Manipur Zoological Garden

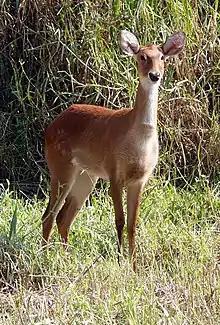
A Sangai deer in the Manipur Zoological Garden

The zoo offers its visitors to have an opportunity to see the graceful Sangai, the brow antlered deer. This deer is one of the rarest and one of the most endangered species in the world. This zoo is located at the foothills of the pine growing hillocks in the westernmost corner of Lamphelpat.